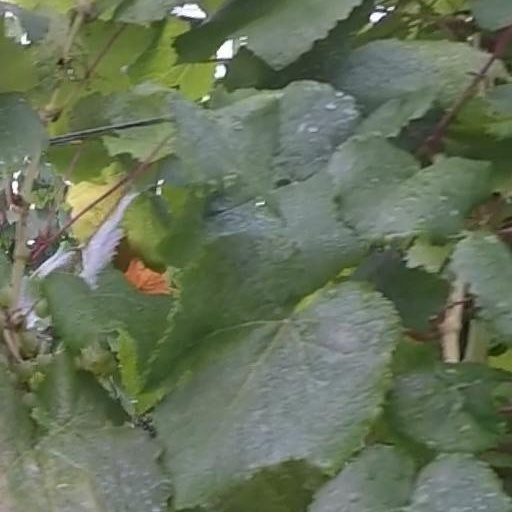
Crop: grape